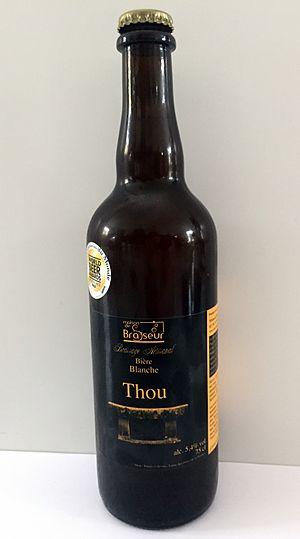
Une bouteille de 75 cl de Thou, bière blanche.
Cet article présente une liste de marques de bière brassées en France.